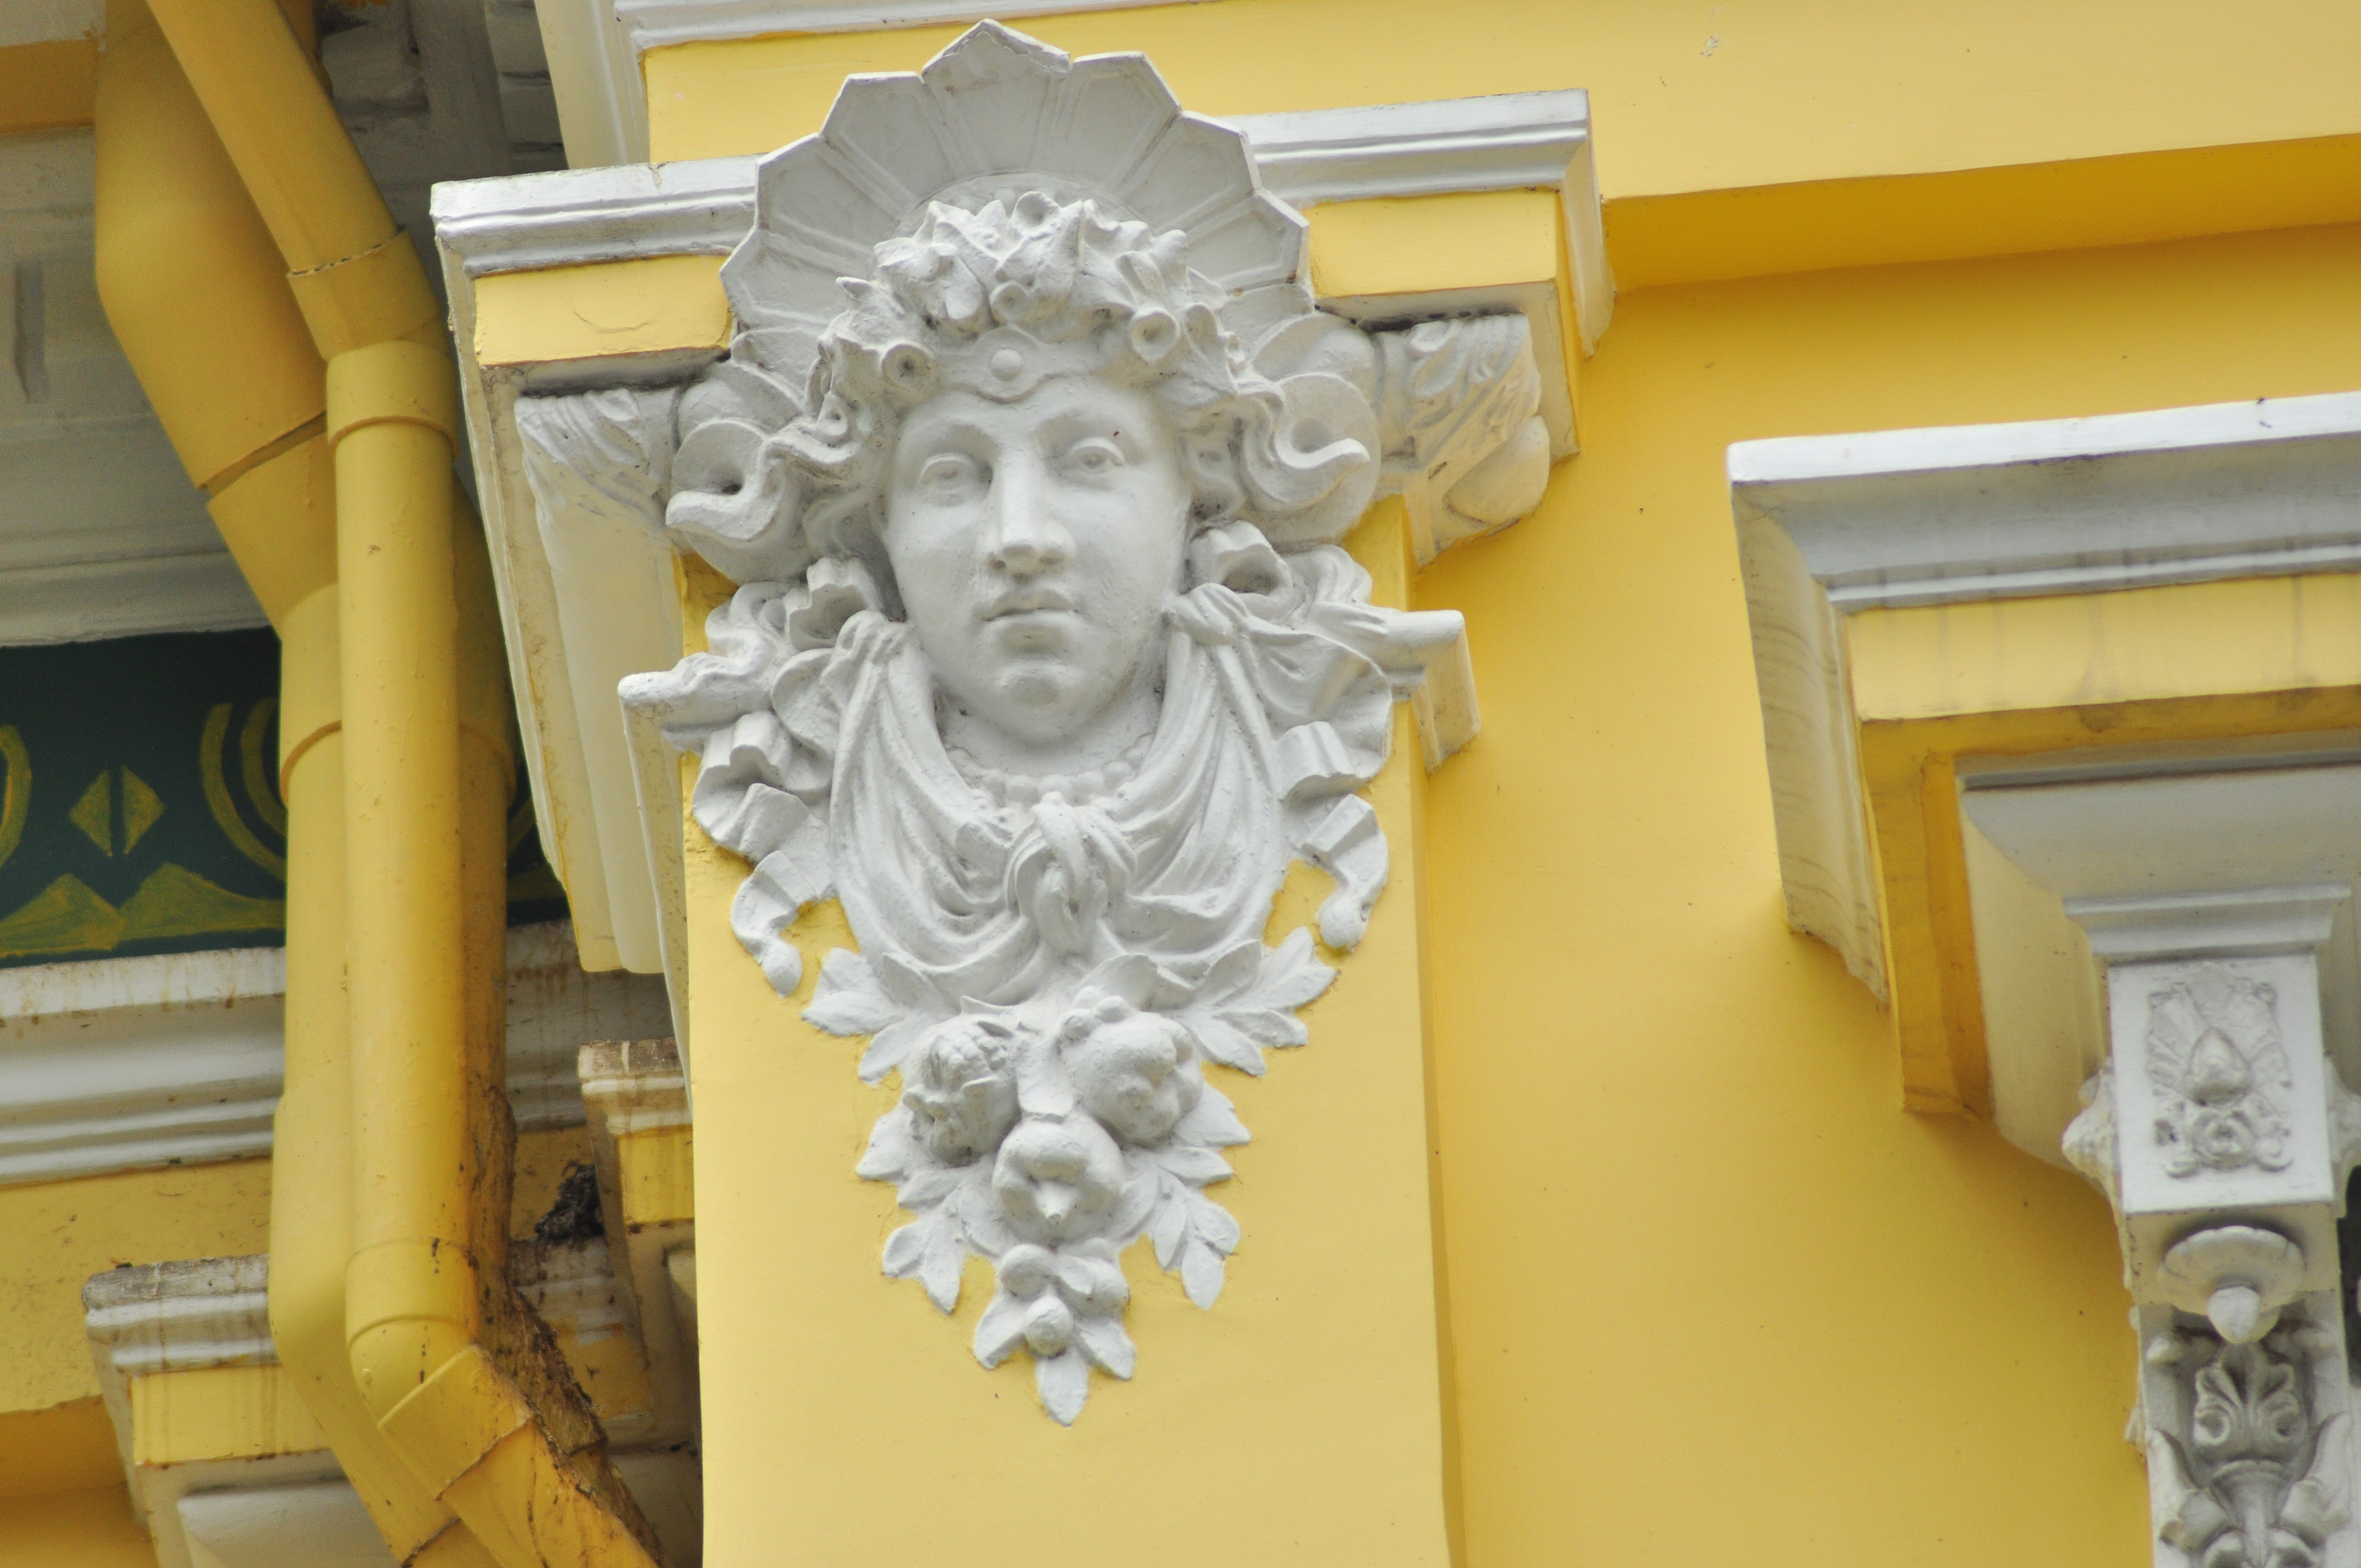
city, stone carving, sculpture, carving, statue, yellow, relief, art, molding, classical sculpture, architecture, plaster, facade, column, visual arts